Crater Lake

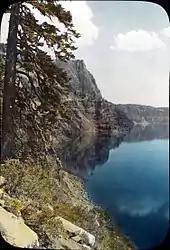
Llao Rock

Mount Mazama, part of the Cascade Range volcanic arc, was built up mostly of andesite, dacite, and rhyodacite over a period of at least 400,000 years. The caldera was created in a massive volcanic eruption between 6,000 and 8,000 years ago that led to the subsidence of Mount Mazama. About of rhyodacite was erupted in this event. Since that time, all eruptions on Mazama have been confined to the caldera.